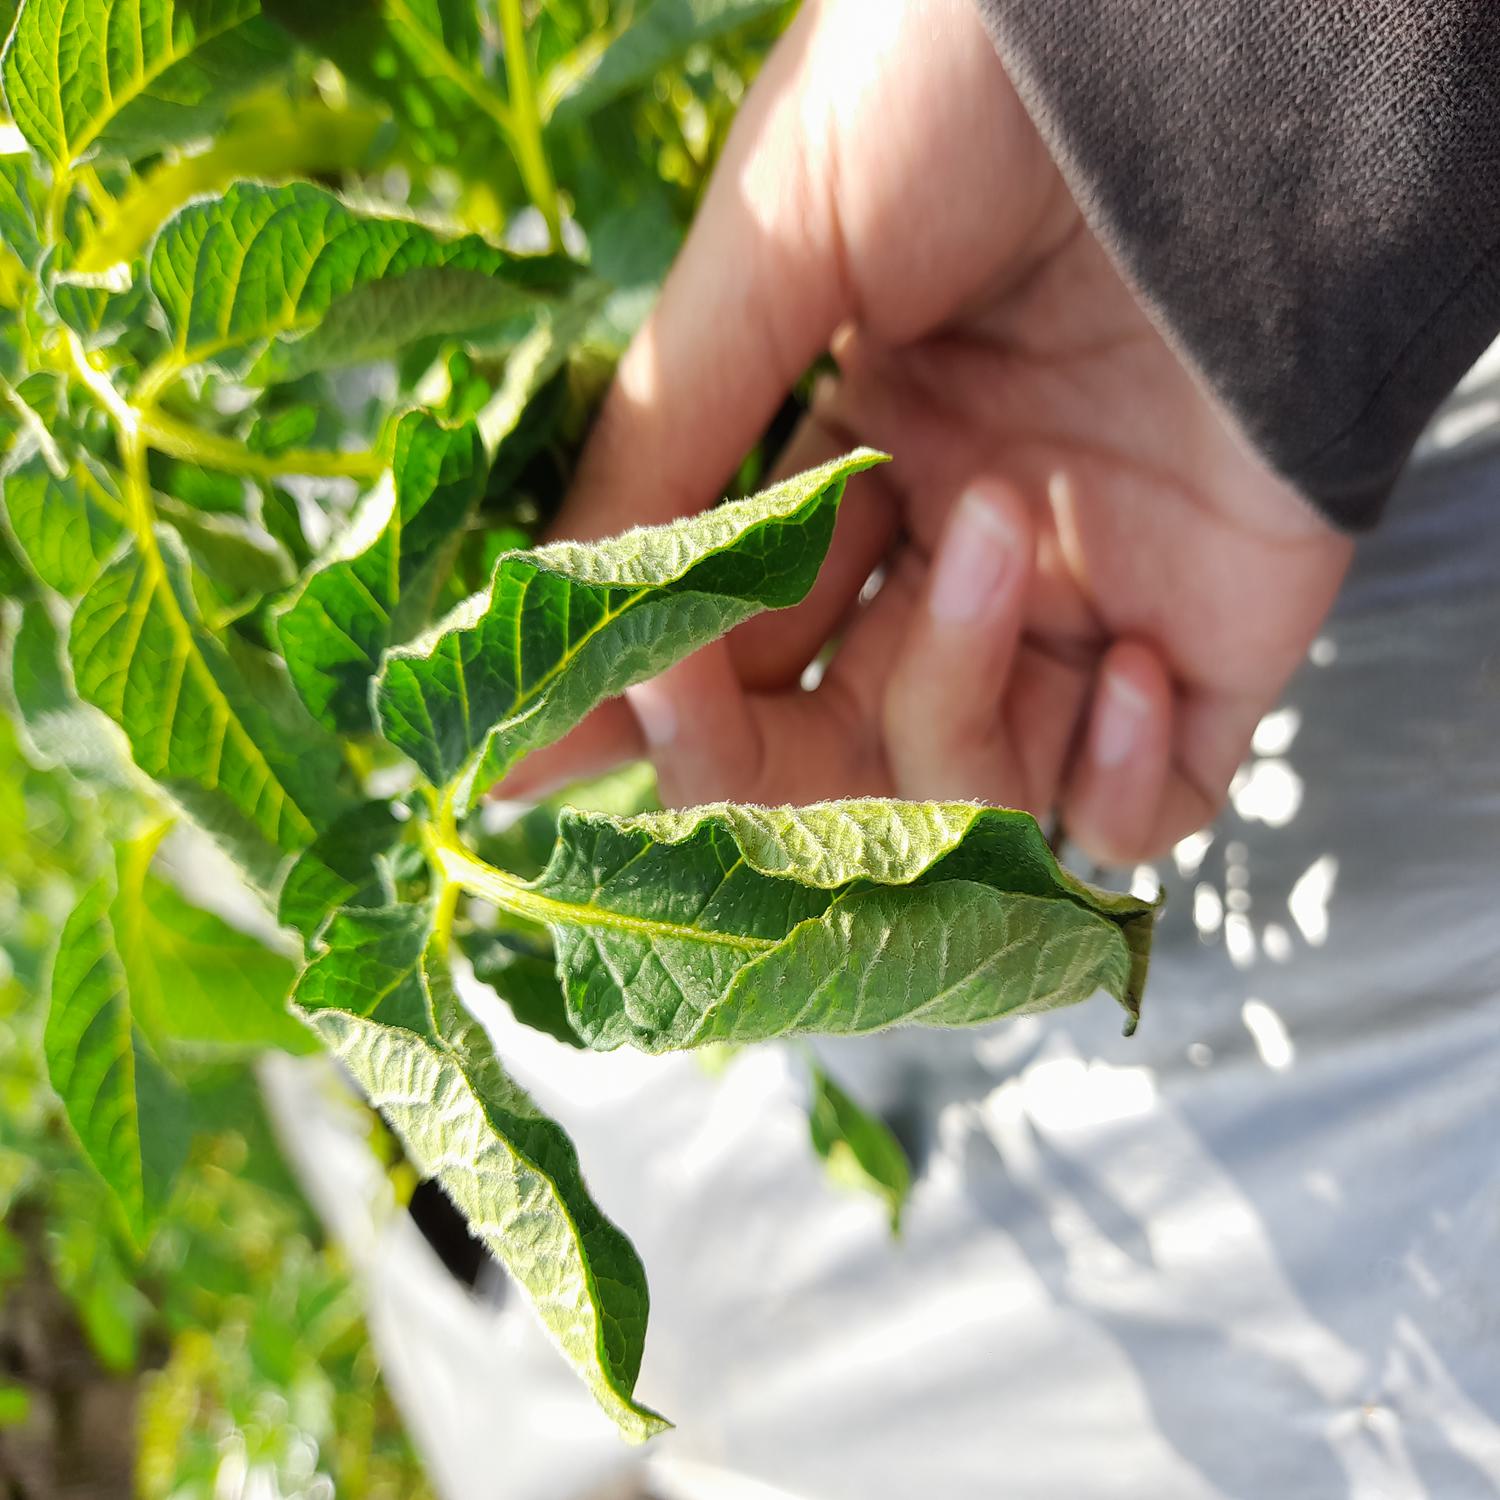
Label: Bacteria